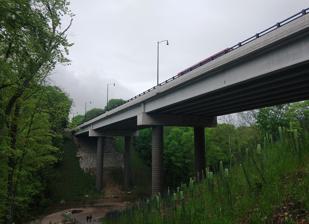
Building: Fern Hollow Bridge
Country: United States of America
Year built: 1973
Bridge in Pittsburgh, Pennsylvania Fern Hollow Bridge The current bridge seen from the northwest Coordinates 40°26′22″N 79°54′01″W / 40.43944°N 79.90028°W / 40.43944; -79.90028 Owner PennDOT Maintained by City of Pittsburgh Website www .penndot .pa .gov /RegionalOffices /district-11 /ConstructionsProjectsAndRoadwork /AlleghenyCountyConstruction /Pages /FernHollowBridgeProject .aspx Characteristics Design three-span continuous composite pre-stressed concrete I-beam with integral abutments Material Concrete Width 64 feet (20 m) No. of spans 3 No. of lanes 4 History Contracted lead designer HDR, Inc. Constructed by Swank Construction Construction start May 9, 2022 Construction end December 2022 Inaugurated December 20, 2022 Location The Fern Hollow Bridge is a bridge in the East End of Pittsburgh , Pennsylvania, United States, that carries Forbes Avenue over a large ravine in Frick Park . The current bridge is the third on the site. The first Fern Hollow Bridge opened in 1901 as a steel deck arch, and was demolished in 1972 while the second bridge was being built. The second bridge opened in 1973 and collapsed on January 28, 2022. Construction of the third bridge began on May 9, 2022, and the third bridge was dedicated on December 20, 2022. The bridge lies west of the intersection of Forbes Avenue and South Braddock Avenue, connecting the Squirrel Hill neighborhood with the neighborhoods of Point Breeze and Regent Square . First bridge (1901–1972) Original bridge (1901–1972) In February 1900, the "Councils of the city of Pittsburg" appropriated $ 100,000 for the construction of a street railway and highway bridge across Fern Hollow. A steel deck arch bridge was completed by Schultz Bridge & Iron Works (steelwork was subcontracted to American Bridge Company ) and accepted on September 28, 1901. The central arch spanned 195 ft (59 m) with a rise of 50 ft (15 m); overall, the 1901 bridge was 438 ft (134 m) long and the vertical clearance under the bridge was approximately 94 ft (29 m) above the valley floor, although later press reports stated it varied between 60 and 125 ft (18 and 38 m). The roadway was 36 ft (11 m) wide, flanked on both sides by concrete sidewalks each 6 ft 6 in (1.98 m) wide. Unusually, the 1901 bridge was not built level, with one end being 15 ft (4.6 m) higher than the other. The four-lane bridge also carried double rail tracks for streetcar service. Second bridge (1973–2022) Fern Hollow Bridge Fern Hollow Bridge viewed through trees, three weeks before collapse (Jan 7, 2022) Coordinates 40°26′22″N 79°54′01″W / 40.43944°N 79.90028°W / 40.43944; -79.90028 Characteristics Total length 447 ft (136 m) Clearance below 60 ft (18 m) History Opened December 22, 2022 Inaugurated June 1, 1973 Collapsed January 28, 2022 Location The 1901 bridge was replaced in 1973. The old bridge was closed in April 1972 and a new three-span steel rigid-frame bridge was built by Conn Construction Company for US$1,230,000 (equivalent to $8,960,000 in 2023), using COR-TEN weathering steel . The replacement bridge, designed by the firm of Richardson, Gordon and Associates (founded by George S. Richardson ), opened on June 1, 1973, and was presented with a Prize Bridge award for the medium-span, high-clearance category by the American Institute of Steel Construction in 1974. Arthur W. Hedgren Jr. was chief design engineer and entered his design in the James F. Lincoln Arc Welding Foundation contest. Hedgren received a cash prize award and a summary of his ideas on this bridge design was published in a collection of winners. The Lincoln Electric Company had created the James F. Lincoln Arc Welding Foundation to share knowledge about welding. The bridge used two welded steel girders, supported at each end on reinforced concrete caps poured atop stone masonry abutments; the deck was supported by welded steel floor beams and rolled steel stringers. The rigid frame supports were inclined welded steel legs resting on reinforced concrete thrust blocks. The structural steel in the bridge and its inclined supports was not coated, as the weathering steel used was designed to develop a protective patina over time. Prior to its collapse in 2022, the 446.9-foot-long (136.2 m) replacement bridge had been listed by the National Bridge Inventory as being in poor condition since September 2011. The posted weight limit of the bridge was 26 short tons (24 t) and it carried more than 14,000 vehicles per day, with a posted speed limit of 35 mph (56 km/h). The bridge was inspected most recently on September 19, 2021, and the last inspection report was released in May 2022. Bridge pier in 2015. The lower left-hand leg of the lowest X-brace was later found detached in 2018; the tensioned cables have been installed. In December 2018, Greg Kochanski, a software engineer who frequently walked beneath the bridge, tweeted a photo he took at the base of the bridge. He expressed concern to the city that one of the original X-shaped cross braces on a bridge pier had corroded and severed where the pier met the ravine. He had privately observed the bridge supports were "well rusted, which he presumed was because of a drainage problem where melting ice and snow with salt from maintenance was draining down onto the beams". Kochanski observed in his tweet that tensioned cables already had been installed to replace the function of the cross-bracing. The city's 3-1-1 system opened a tracking ticket three days later; a few weeks after the ticket was opened, it was closed and the corroded cross brace was removed. Kochanski's tweet went viral following the bridge's collapse. The steel cables had been installed in 2009; the 2021 inspection report noted "the cables were retightened in 2014 and are in good shape and are tight". A professor at the University of Pittsburgh faulted the use of the cables to replace the cross-braces, saying that officials "overestimated the contribution of the steel cable that was installed." Collapse Collapsed Fern Hollow Bridge (Jan 29, 2022) From the east end, looking west From the west end, looking east photographed by NTSB personnel On January 28, 2022, at 6:39 a.m. EST , the Fern Hollow Bridge collapsed. Nearby residents reported hearing a loud boom and a whooshing noise around 6:35–6:40 a.m. Many credited the early morning time of collapse for the lack of fatalities, as the bridge was a route for many school buses, PRT buses, and commuters to work. Pittsburgh Bureau of Fire Chief Darryl Jones said it was very fortunate the collapse occurred before the morning rush hour. The bridge was blanketed with snow from an overnight storm that had passed through the area. Five vehicles were on the bridge when it collapsed, including a Pittsburgh Regional Transit articulated bus built by New Flyer in 2013. Another passenger vehicle drove off the eastern bridge abutment after the collapse and came to rest on its roof. At least 10 people were injured; three were taken to hospitals by ambulances. None of the injuries appeared to be life threatening. Some first responders rappelled about 150 ft (46 m) into the ravine, while others formed a human chain to rescue victims. According to a law enforcement official, a passing jogger helped to rescue some of the motorists. The count of ten injured included some first responders who slipped and fell during the rescue operation. The initial rescue effort was completed by 8:30 a.m. EST while emergency personnel continued to check under the wreckage for any trapped victims; none were found. A crane erected at Forbes and Briarcliff was used to retrieve the wrecked vehicles, and the bus (22 tons) was lifted from the site on January 31. Under the road deck, the bridge carried a 16 inch (41 cm) natural gas pipeline, which severed in the collapse. Local residents were evacuated from their homes in response to reports of a "massive leak" and strong scent of natural gas. Officials shut down the gas lines in the area within a half-hour of the collapse. The bus, PRT fleet number 3309, was operating route 61B outbound from downtown Pittsburgh (eastbound), and had nearly reached the east end before the bridge began to collapse. Driver Daryl Luciani later reported "the bus was bouncing and shaking" during the event. After the collapse, first responders placed a ladder by the bus door, which Luciani and the two passengers aboard used to descend to the floor of the valley before walking up to Forbes. Political response President Joe Biden had been scheduled to visit Pittsburgh on January 28 to speak about infrastructure at Carnegie Mellon University 's Mill 19. After learning about the collapse, White House press secretary Jen Psaki confirmed via Twitter that Biden would continue with his planned speech to promote the Infrastructure Investment and Jobs Act . Biden visited the collapsed bridge at approximately 1:30 p.m., before his scheduled speech, and told reporters that he intended to direct funding to repair all 43,000 bridges in the U.S. Biden was accompanied by multiple Pennsylvania politicians, including Mayor Ed Gainey , Allegheny County Executive Rich Fitzgerald , Governor Tom Wolf , Lieutenant Governor John Fetterman , U.S. Senator Bob Casey Jr. , U.S. Representatives Conor Lamb and Mike Doyle , State Senator Jay Costa , and State Representative Dan Frankel . Wolf declared a state of disaster on January 28. Investigation NTSB investigators under the collapsed bridge (Jan 28, 2022) Shortly after the collapse, the National Transportation Safety Board announced it was sending a team led by Chair Jennifer Homendy to investigate the cause. According to Homendy, the investigation will take 12 to 18 months to complete; the team began gathering evidence after their arrival on January 28. In a January 29 press conference held after the first complete day on-site, Homendy stated a preliminary report would be available in approximately 10 days, but the final report would require "a long, technical investigation" reviewing bridge inspection reports and maintenance records, video (from local businesses and the PRT bus), traffic counts, weight requirements, and road treatments. The preliminary report was released on February 7. The collapse apparently initiated at the west end of the structure. Surveillance video recovered from the bus showed the bridge had already fallen off the western abutment when the eastern expansion joint began to separate. No primary fractures were found in the critical areas of the welded steel girders. PennDOT ordered reviews of structural adequacy for five bridges with similar rigid K frame designs immediately; the five bridges (Canon-McMillan Alumni Bridge in North Strabane , Shenango Road Bridge in Beaver , Philip J. Fahy Memorial Bridge in Bethlehem , McCallum Street Bridge in Philadelphia , and Murray Avenue Bridge over Beechwood Blvd in Pittsburgh) were found to be in "fair" condition at their last inspections. Panoramic view of Fern Hollow from the east end (Feb 27, 2022). By this time, all broken bridge structures had been removed. The city briefly made an observation site available, but closed it by February 2, as the reconstruction effort began. In November 2023, victims took the city to court over access to bridge maintenance records. The 2023 NTSB report concluded that a lack of periodic maintenance by the city led to clogged drains that caused corrosion, a contributing factor for the collapse; documents also questioned PennDOT's bridge inspection procedures. On February 21, 2024, the NTSB released its final report, faulting both city and state inspection processes for lack of required maintenance, repairs, and eventual bridge closure. Lawyers for injured parties reaffirmed their commitment to sue the city and other responsible parties for damages. Third bridge Underside of the east end of the new bridge. The original anchors for the 1973 bridge remain in place. The replacement bridge was designed by HDR, Inc. and constructed by Swank Construction of New Kensington ; the contracts were awarded without bidding due to the emergency declaration and prior history with PennDOT. Federal funds of $25.3 million were allocated for design and construction from the Federal Highway Administration's National Highway Performance Program, which in turn was funded by the Infrastructure Investment and Jobs Act of 2021. During the first weekend in February, Swank moved demolition equipment to the site in preparation for removing the rubble. Building a new rigid K-frame bridge was unlikely, as the lead time for the steel required was more than 18 months. The replacement bridge was designed and built in sections; once HDR released the design for a section, Swank built it while HDR designed the next section. On March 8, PennDOT announced that construction of the replacement bridge was planned to start in late April 2022. The replacement bridge is a three-span continuous composite pre-stressed concrete I- beam with integral abutments. It carries four vehicle lanes, each 10 ft (3.0 m) wide, flanked by 2 ft (0.61 m) wide shoulders. The north side of the bridge has a 5 ft (1.5 m) wide sidewalk, while the south side has a 10 ft 5 in (3.18 m) wide shared-use path. The overall width is 64 ft (20 m). After viewing the proposed design, the Pittsburgh Art Commission called it "very similar to any highway overpass" and urged Mayor Gainey and Governor Wolf to pause the design, despite its role as "an important connection ... [that] really needs to be [rebuilt] with speed" as "the aesthetics of the bridge cannot be ignored." City Controller Michael Lamb and Councilman Corey O'Connor joined the call to reconsider the initial design. Lamb added "Unfortunately, the initial images reflect a bridge that does not match the now-collapsed bridge in terms of space for people on non-motor vehicles, nor does it match the aesthetic of Frick Park or the adjacent neighborhoods." Construction of the replacement bridge began on May 9, 2022, marked by drilling for caissons and concrete pouring. By July 25, the support piers had been completed and the first prestressed concrete beams had arrived on-site, where they were lifted into place. The replacement bridge was structurally complete by December 2022, and a ribbon-cutting for the new bridge was held on December 20, 2022. The bridge opened to vehicular traffic around 1:30pm on December 21, 2022 with a single lane in each direction along with a physically separate combined pedestrian/bike lane. Work continued into Spring 2023 to complete the full bridge design including two lanes of vehicular traffic in each direction, a pedestrian-only sidewalk, and restored trail access under the bridge. On June 12, 2023, the bridge was again closed so that crews could finish various elements of the bridge, including more permanent paving and sidewalks. The bridge officially reopened on July 7, 2023. References